Kim Bong-soo (footballer, born 1970)

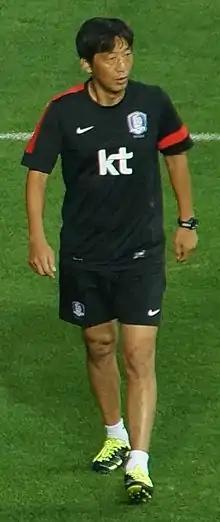
Kim with South Korea in their friendly match against Haiti in 2013.

Kim Bong-Soo (born December 4, 1970) is a South Korean former footballer and is currently a goalkeeper coach.